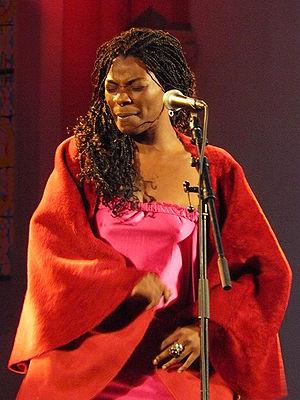
Concha Buika, une chanteuse espagnole d'origine équato-guinéenne. Elle mêle le flamenco avec le soul, le jazz, le funk et la copla. Concert à l'Eglise de Villars (42) France, lors du Rhino Jazz festival
María Concepción Balboa Buika, dite Concha Buika et Buika, est une chanteuse espagnole d'origine équatoguinéenne, née le 11 mai 1972 à Palma de Majorque. Elle grandit parmi des gitans et sa musique mêle le flamenco avec le soul, le jazz, le funk et la copla. La voix de Buika possède à la fois les inflexions rauques d'une diva du jazz, les mélismes d'une grande du flamenco et le tempo d'une reine africaine. Selon la Warner Music Spain, son label, c'est l'une des chanteuses les plus singulières du panorama de la musique espagnole actuelle.